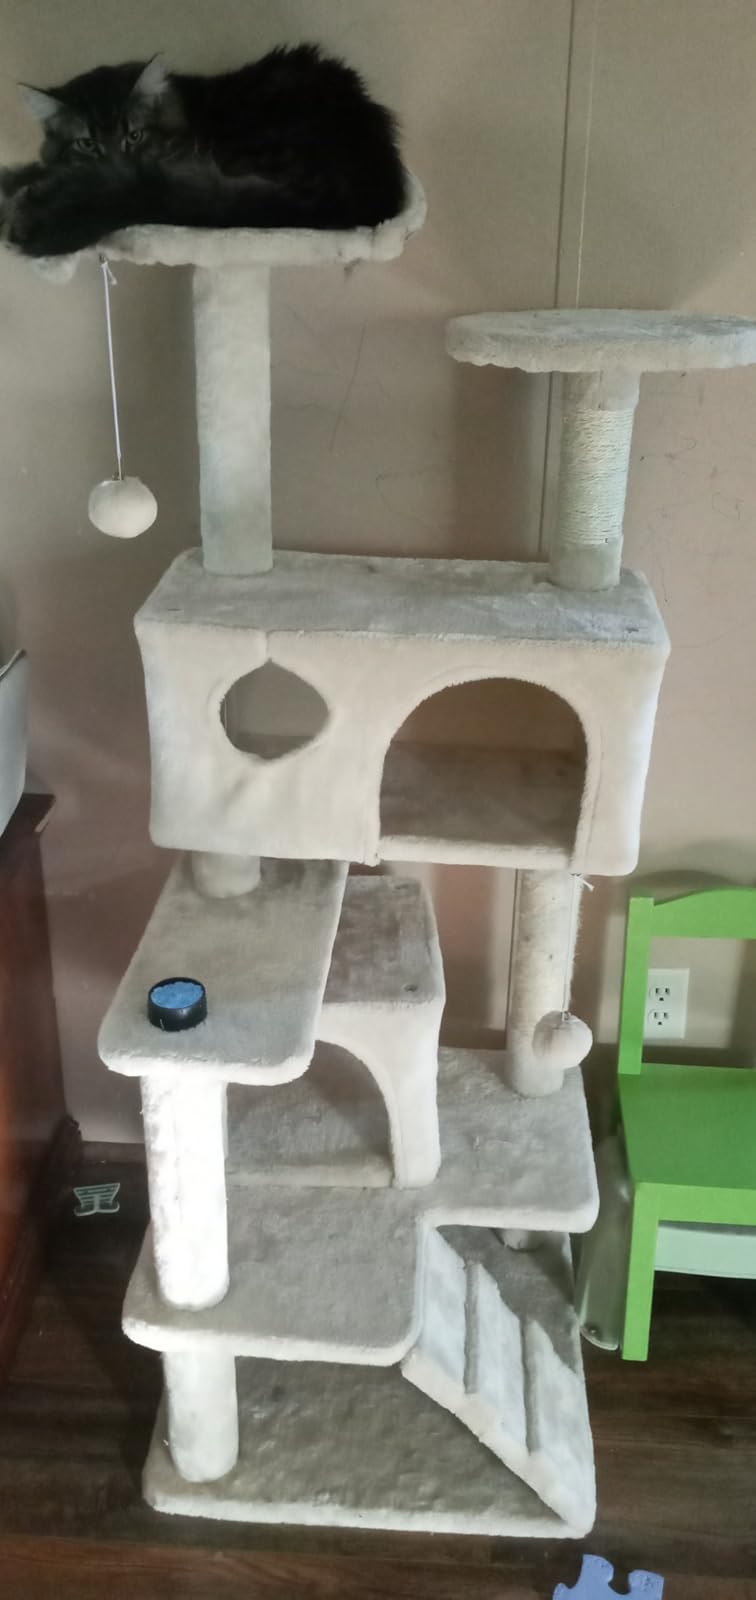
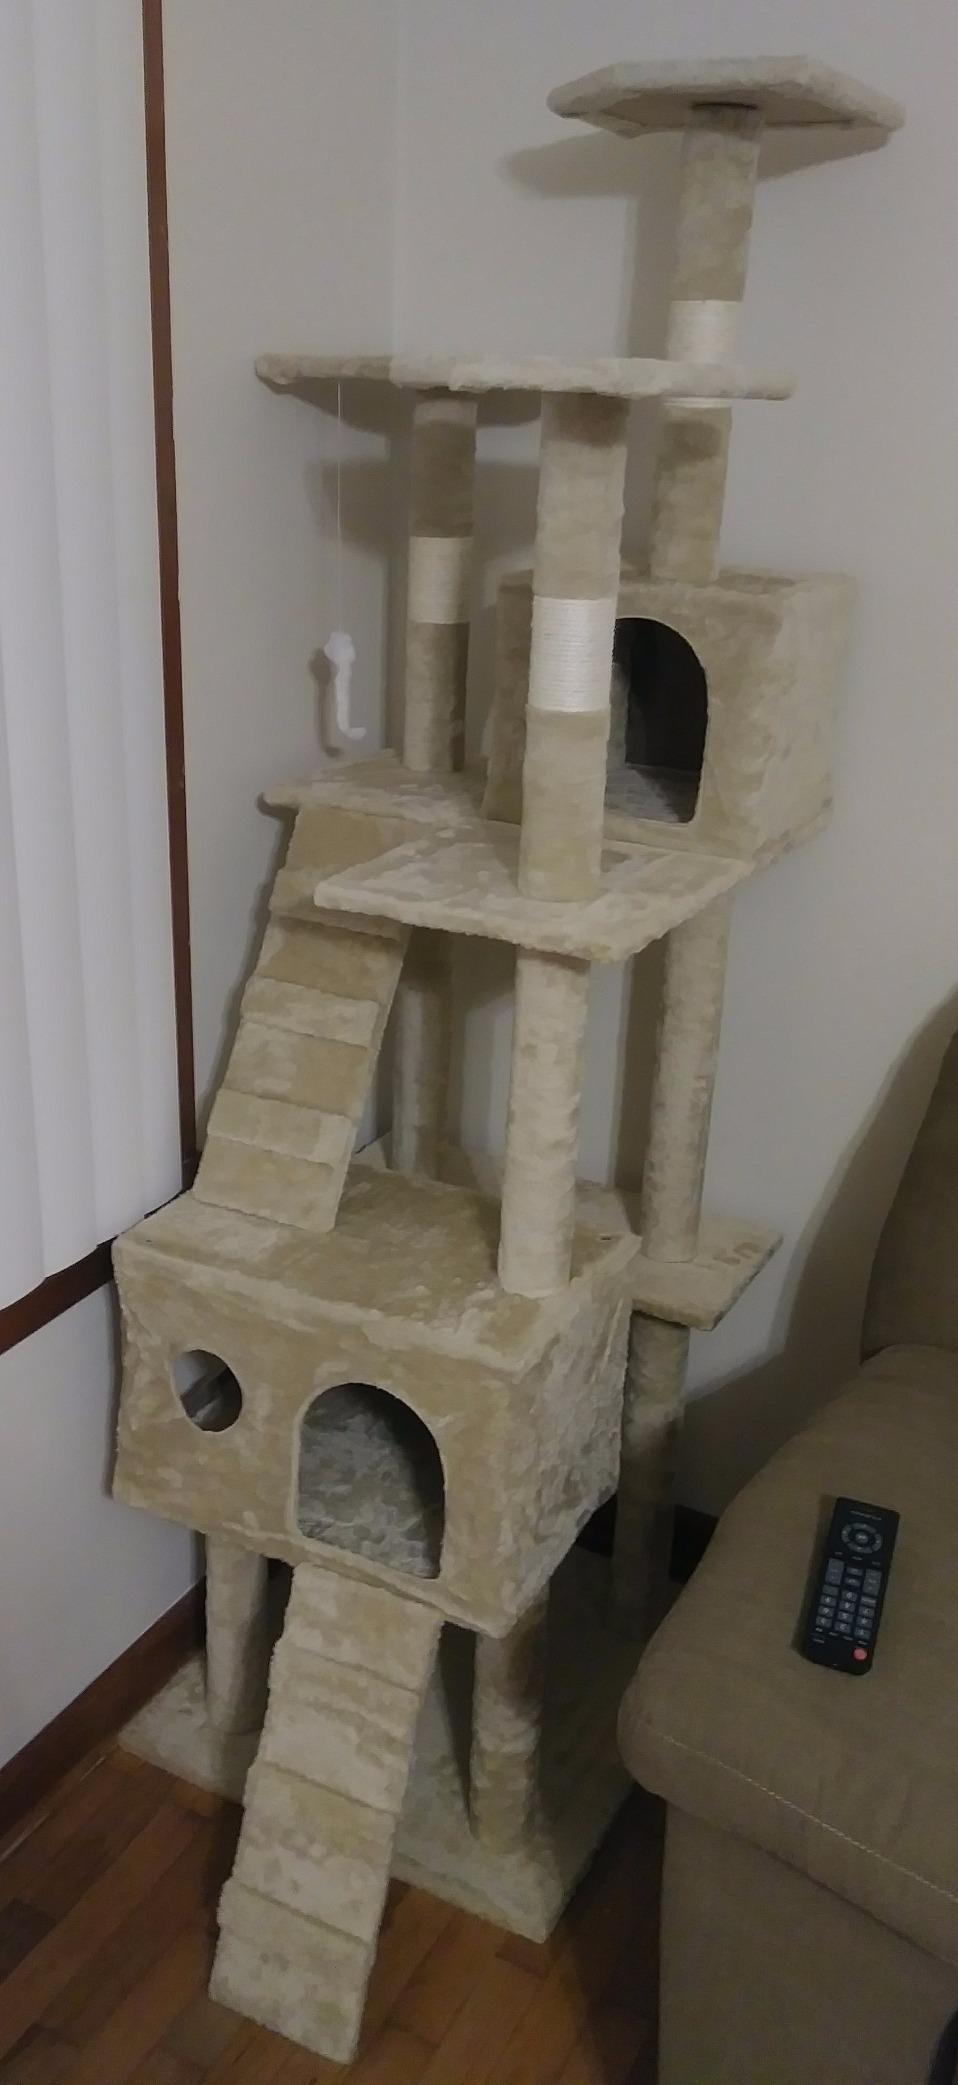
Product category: items_cat tree
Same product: no